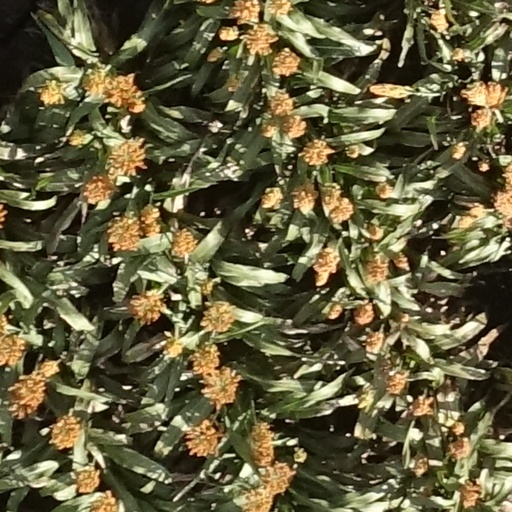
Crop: sorghum